Rhyda Ofori Amanfo

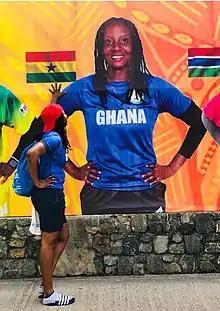

Rhyda Ofori Amanfo (born 6 June 1997) is a Ghanaian sportswoman and a cricketer. She was appointed as captain of the Ghana women's national cricket team in 2015.